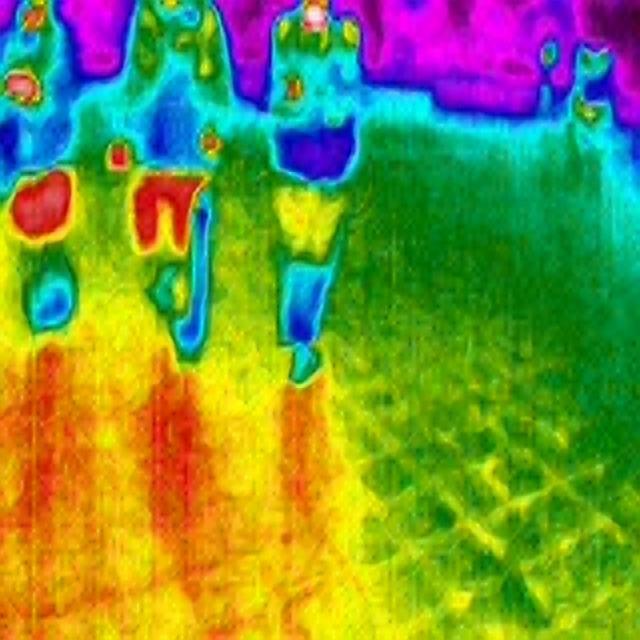
Detected objects:
label: person
label: person
label: person